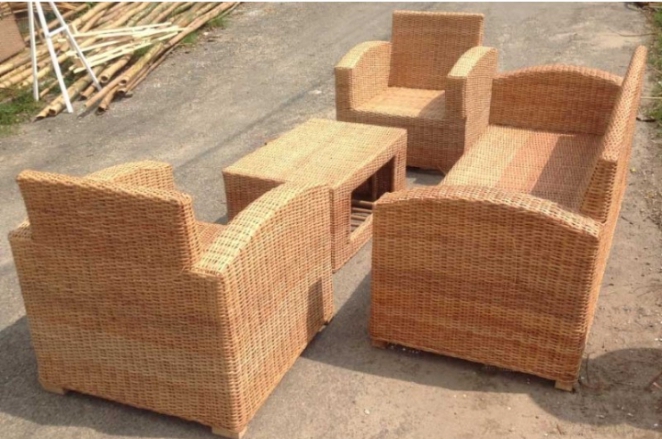
Waa lii toogu la, lii toogu lan ko liggéeye.  Ñetti toogu la, benn taabal ci digg bi..Waaw mu mel ni ay "fauteuils" la